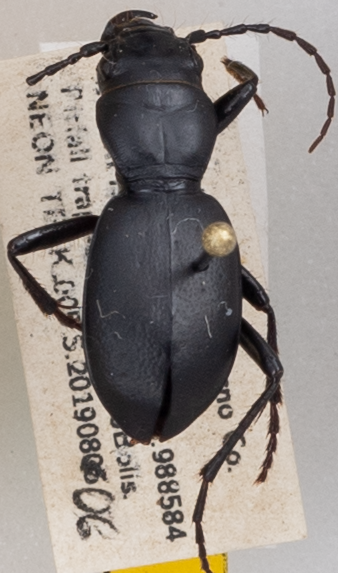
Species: Omus californicus
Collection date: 2019-08-06
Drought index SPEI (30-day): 0.764
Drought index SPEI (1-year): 0.54
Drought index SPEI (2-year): -0.03